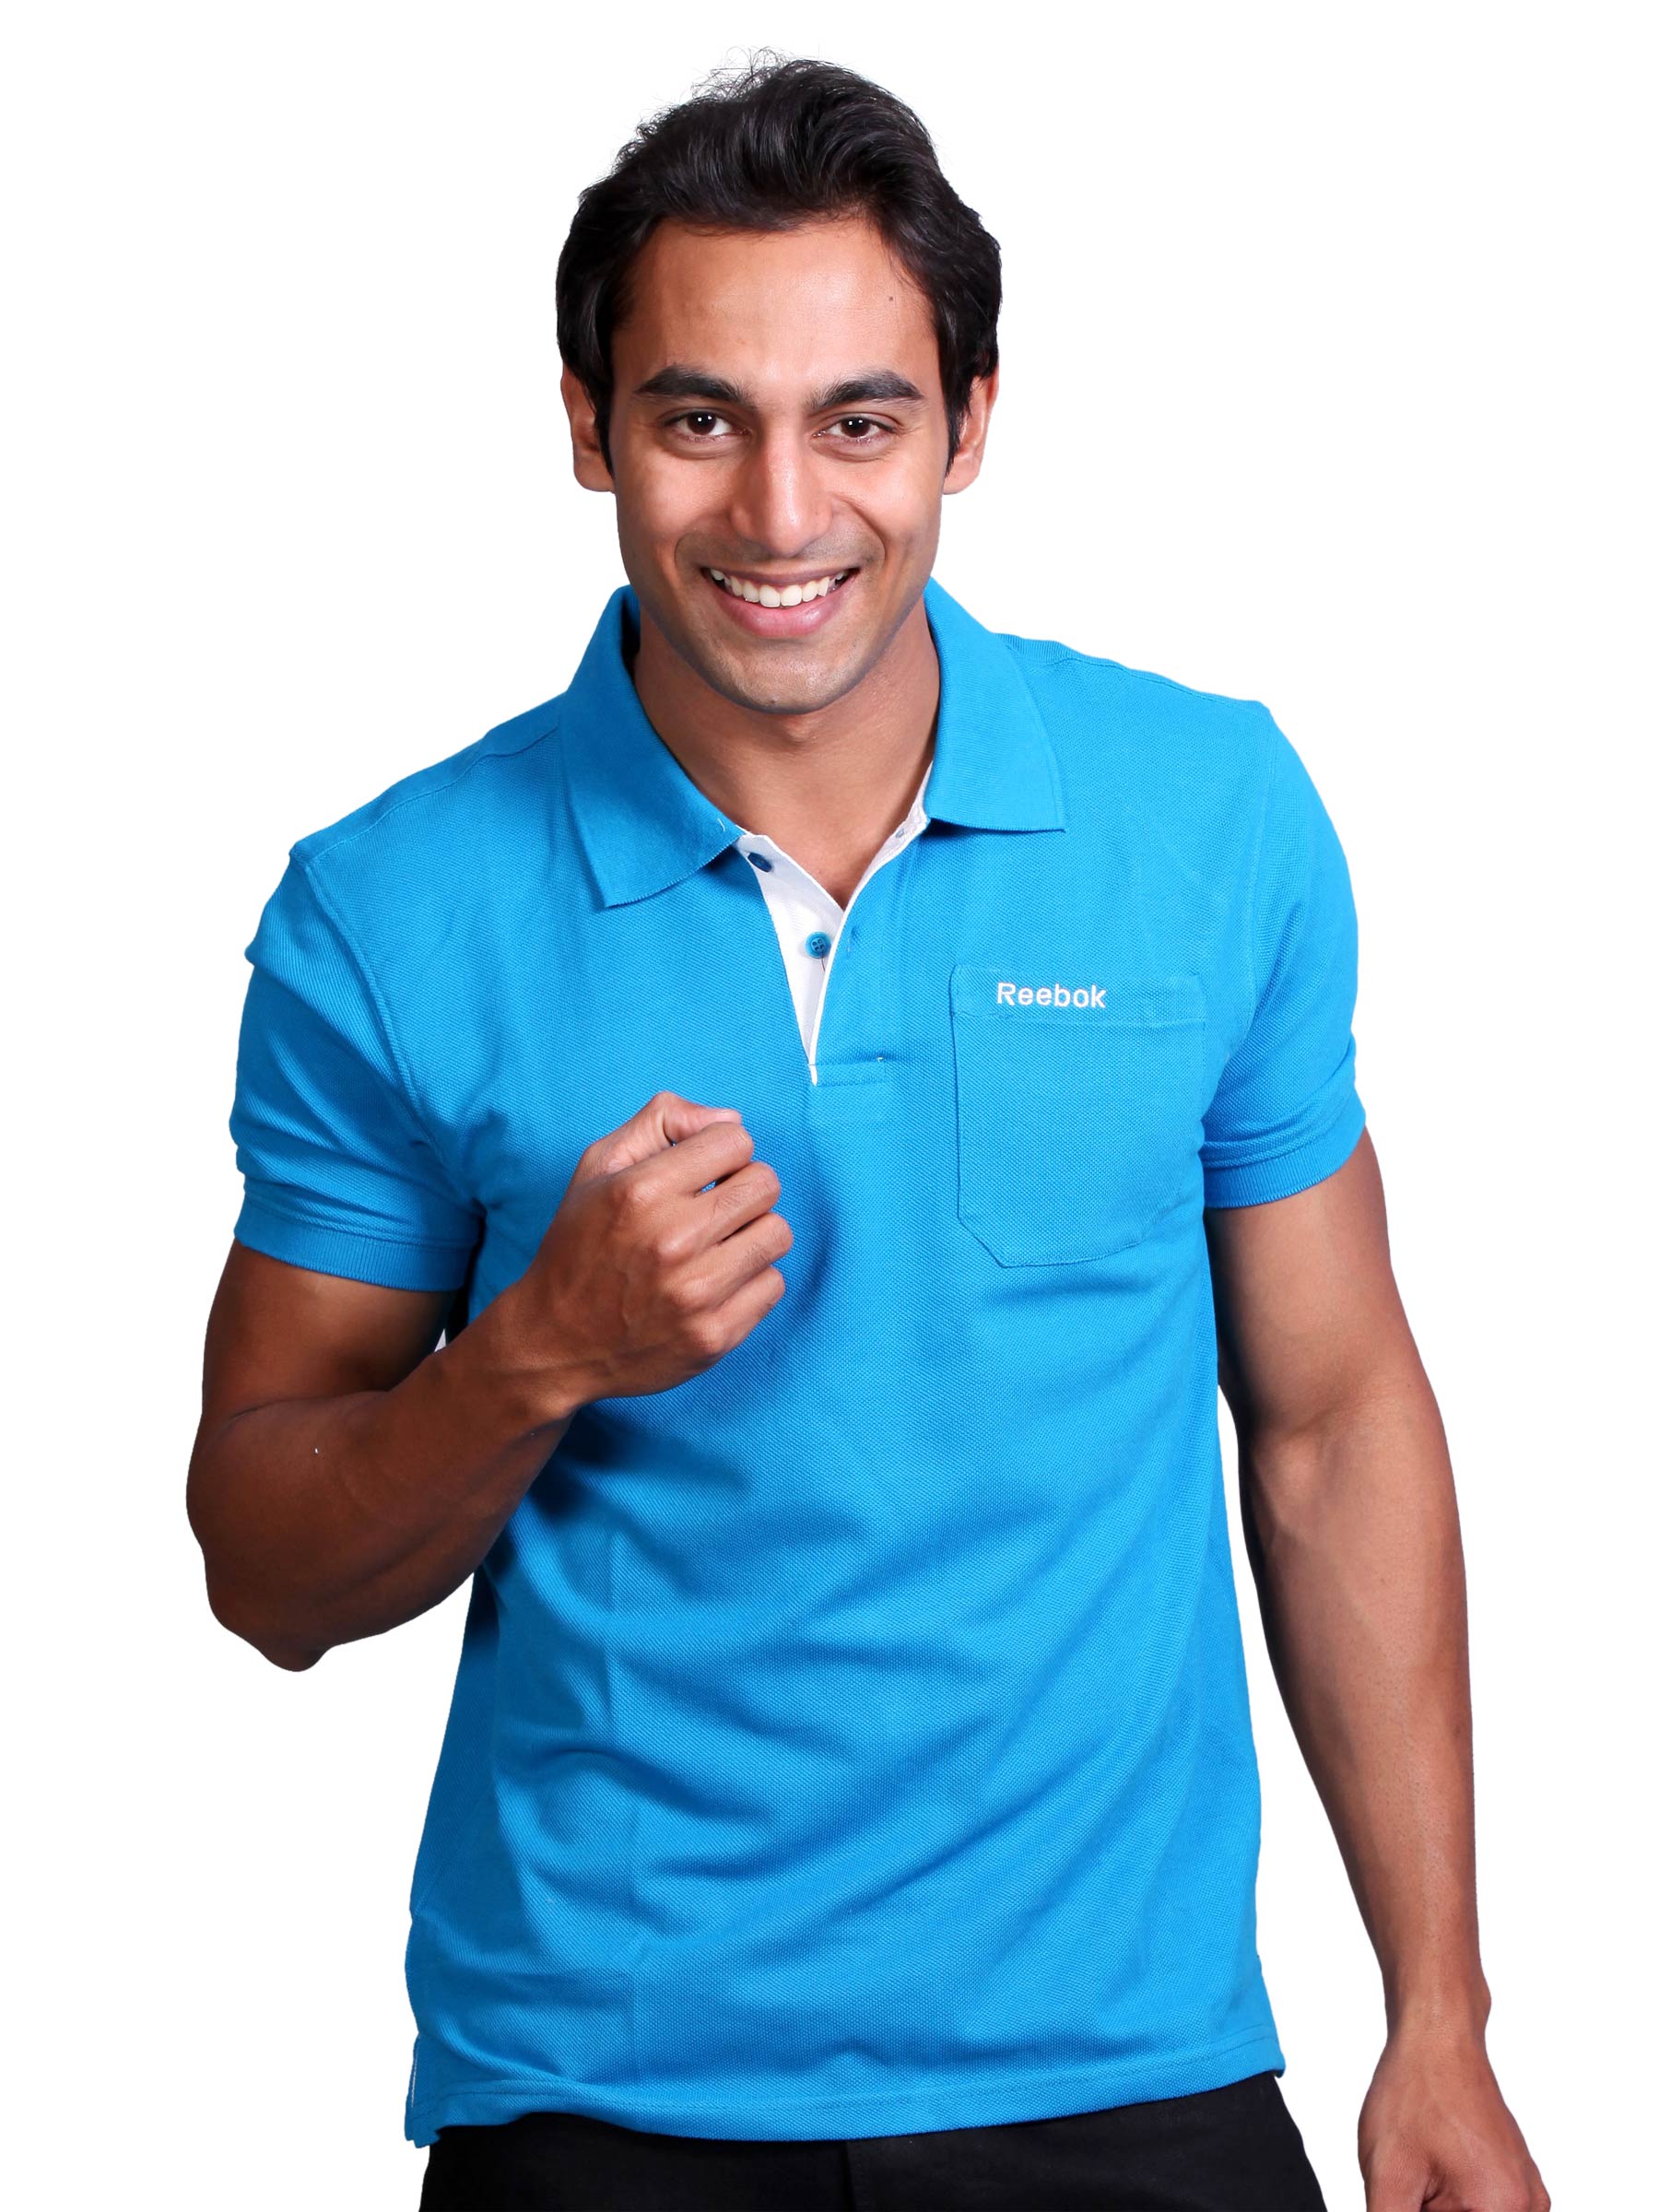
Reebok Men Electric Blue Polo T-shirt
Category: Apparel / Topwear / Tshirts
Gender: Men
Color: Blue
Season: Fall 2010
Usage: Casual